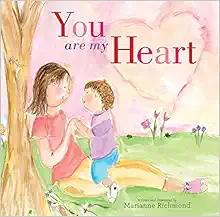
You are my Heart: A Joyful Board Book for Children About Unconditional Love (Gifts for Babies and Toddlers, Gifts for Mother’s Day and Father’s Day)
Category: Books
About the Author Beloved author and illustrator MARIANNE RICHMOND has touched the lives of millions for nearly two decades through her award winning books, greeting cards, and other gift products that offer people the most heartfelt way to connect with each other. She lives in the Nashville area. Visit www.mariannerichmond.com.
Features: YOU ARE MY HEART is a sweet, inspiring book that beautifully showcases the emotions we all feel as parents, putting into words some of the magic aspects of the parent/child bond. | From the author of | If I Could Keep You Little | comes an inspiring book that puts into words the joyful love you feel, offering a sweet, magical moment you can share with your child again and again. | You Are My Heart | is sure to become a new favorite of fans who adore the charming artwork and insightful prose of Marianne Richmond, a beloved bestselling author whose books are swiftly becoming classics. | You're my joy beyond joy, | a gift from the start. | You are my blessing and love ― | you are my heart.